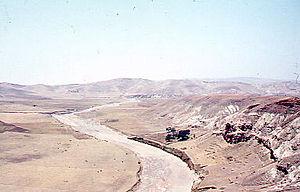
Le climat du Maroc peut être divisé en sept sous-zones, déterminées par les différentes influences que subit le pays : influences océaniques, méditerranéennes, montagnardes, continentales et désertiques.
Un oued ou wadi, est un terme générique désignant un fleuve d'Afrique du Nord et des régions semi-désertiques à régime hydrologique très irrégulier. Surtout présent dans les régions endoréiques, il s'anime lors des rares et fortes précipitations. Le plus souvent à sec, il peut connaître des crues spectaculaires, charriant d'énormes quantités de boue, qui provoquent parfois des changements de lit. C'est pourquoi on dit d'un oued qu'il roule plus qu'il ne s'écoule.
L’oued Tensift est un fleuve du Maroc occidental, qui prend sa source dans le Haut Atlas et se jette dans l'océan Atlantique, entre Safi et Essaouira.